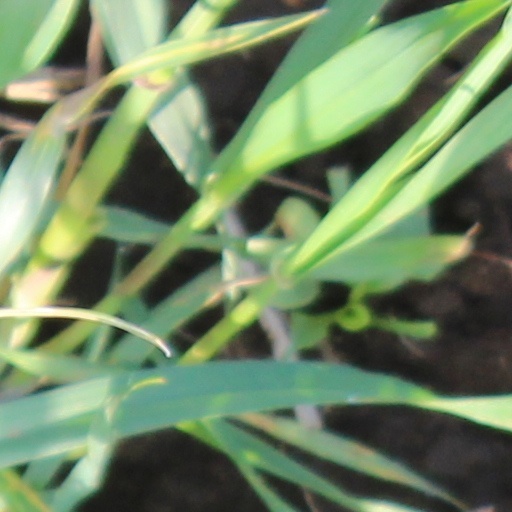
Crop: wheat